E-diesel

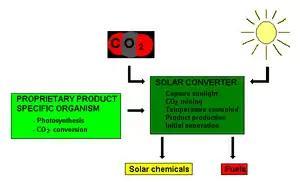
Helioculture combines brackish water (or graywater), nutrients, photosynthetic organisms, carbon dioxide, and sunlight to create fuel.

Audi also partnered with a now-defunct United States company, Joule, to develop "Sunflow-D" as e-diesel for Audi. Joule's planned plant in New Mexico involved the use of genetically modified microorganisms in bright sunlight to act as catalyst for the conversion of carbon dioxide and salty water into hydrocarbons. The process could be modified for longer molecular chains to produce alkanes in order to create synthetic diesel.